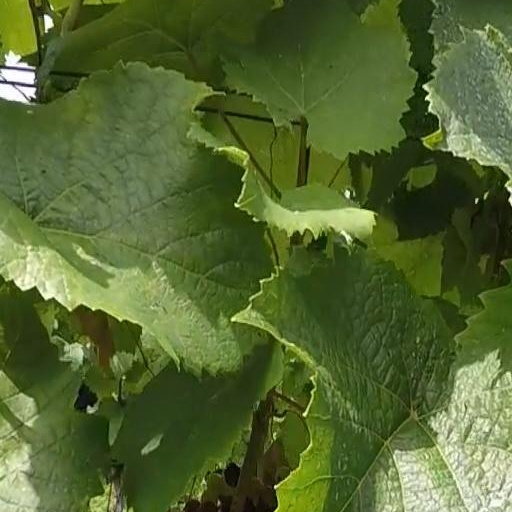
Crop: grape